Cree language

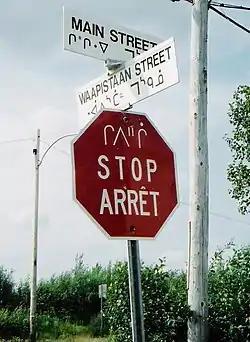
A Quebec stop sign in Cree, English and French

The social and legal status of Cree varies across Canada. Cree is one of the eleven official languages of the Northwest Territories, but is only spoken by a small number of people there in the area around the town of Fort Smith. It is also one of two principal languages of the regional government of Eeyou Istchee James Bay in Northern Quebec, the other being French.